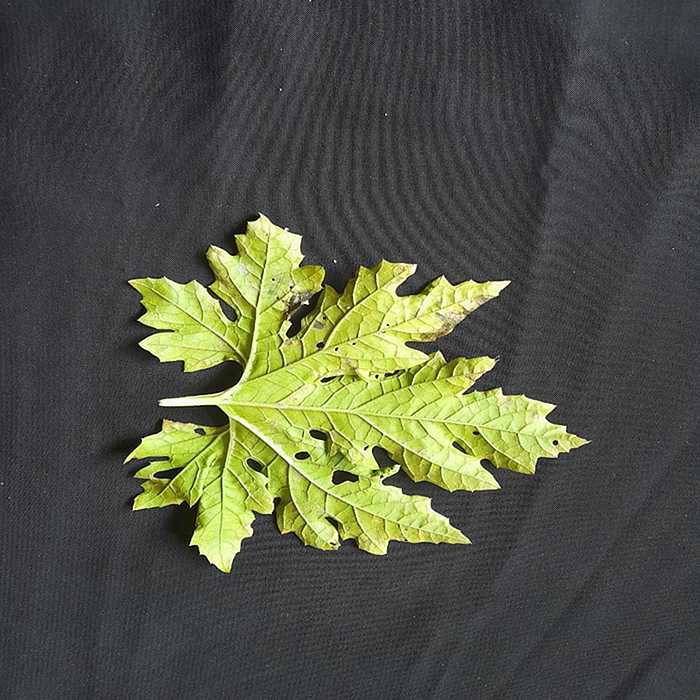
Plant: Bitter Gourd
Label: Downey mildew